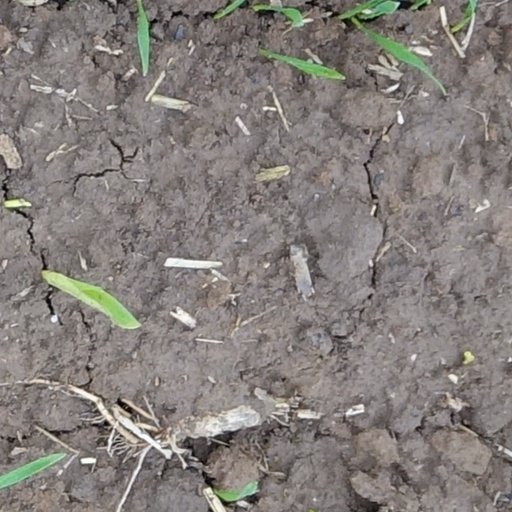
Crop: wheat